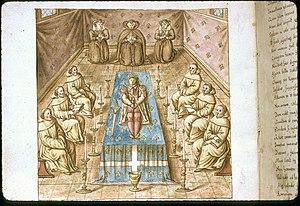
Funérailles de Charles IX